Stoewer

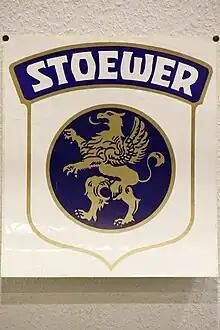
Logo of Stoewer in 1939.

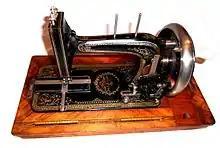
Stoewer Sewing Machine from about 1912.

Stoewer was a German automobile manufacturer before World War II whose headquarters were in Stettin (now Szczecin, Poland).